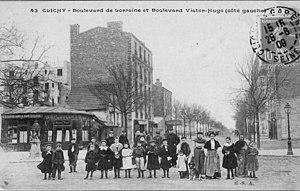
Clichy.Boulevard de Lorraine.Boulevard Victor-Hugo
Le boulevard du Général-Leclerc est une voie publique de la commune de Clichy, dans le département français des Hauts-de-Seine.